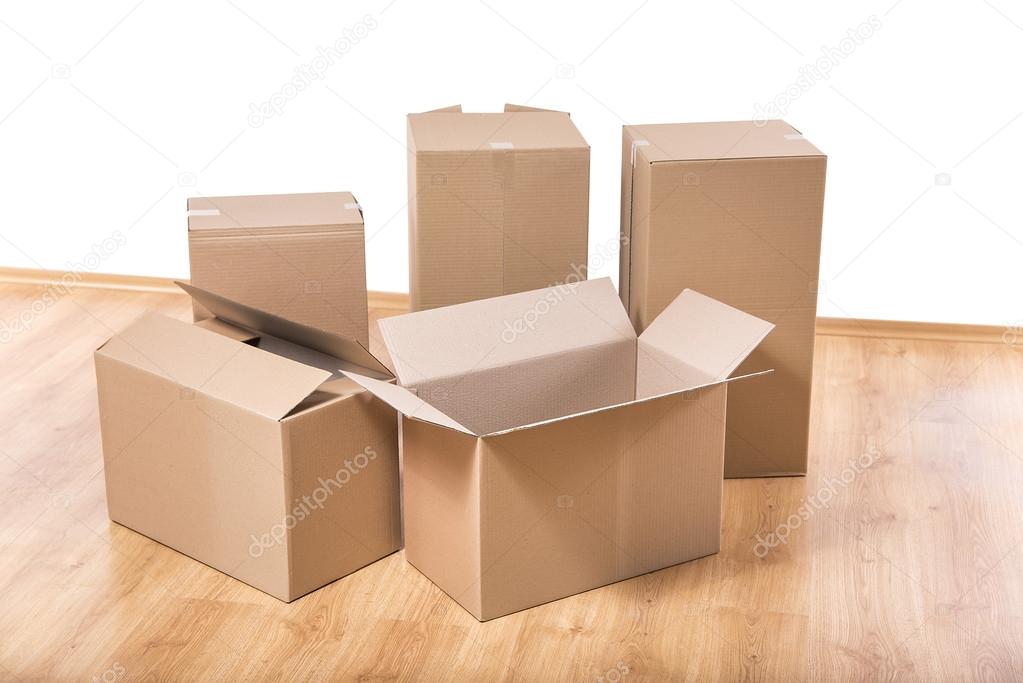
Label: cardboard